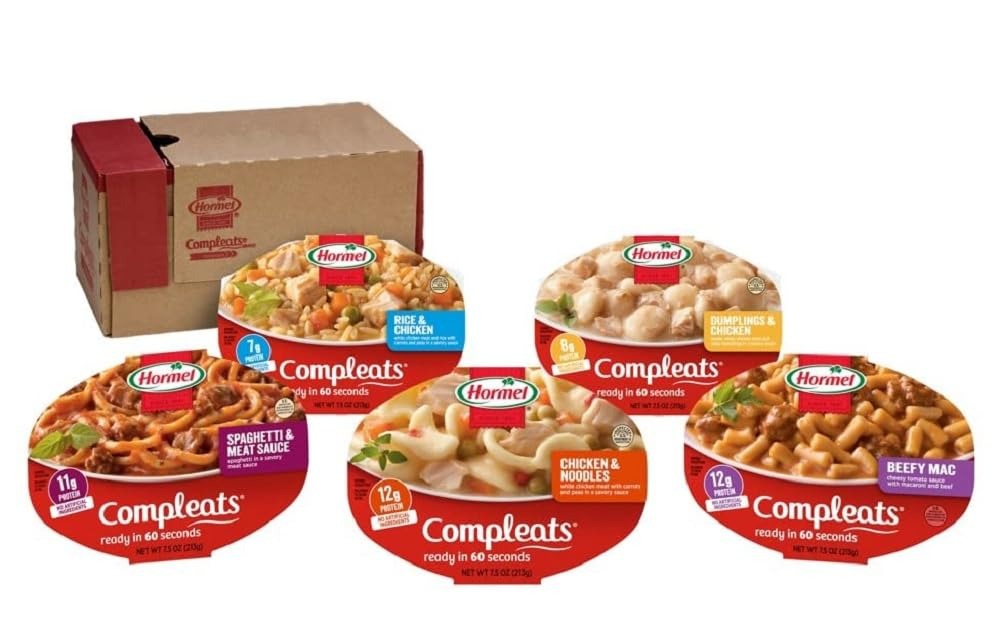
Item Name: HORMEL COMPLEATS 7.5 oz Variety Pack (Pack of 5)
Bullet Point 1: Includes 5- 7.5 oz HORMEL COMPLEATS meals. One each of HORMEL COMPLEATS Spaghetti and Meat Sauce, HORMEL COMPLEATS Dumplings and Chicken, HORMEL COMPLEATS Chicken and Noodles, HORMEL COMPLEATS Beefy Mac and Cheese and HORMEL COMPLEATS Rice and Chicken
Bullet Point 2: Shelf To Table: Made with high quality ingredients and homestyle recipes, HORMEL COMPLEATS microwave meals deliver a satisfying dinner or lunch that is ready to eat in 60 seconds; No prep, no mess, and no clean up
Bullet Point 3: Great taste and microwaveable trays are an easy, affordable way to get dinner done
Bullet Point 4: HORMEL COMPLEATS meals are perfect for on the job or at home after a long day, HORMEL COMPLEATS microwavable trays meet you where you’re at; satisfying lunch or dinner that is ready in 60 seconds
Bullet Point 5: Other HORMEL COMPLEATS varieties you may enjoy; HORMEL COMPLEATS Chili with Beans, HORMEL COMPLEATS Salisbury Steak, HORMEL COMPLEATS Macaroni & Cheese or HORMEL COMPLEATS Hearty Chicken Pot Pie Stew
Value: 37.5
Unit: Ounce

Price: 25